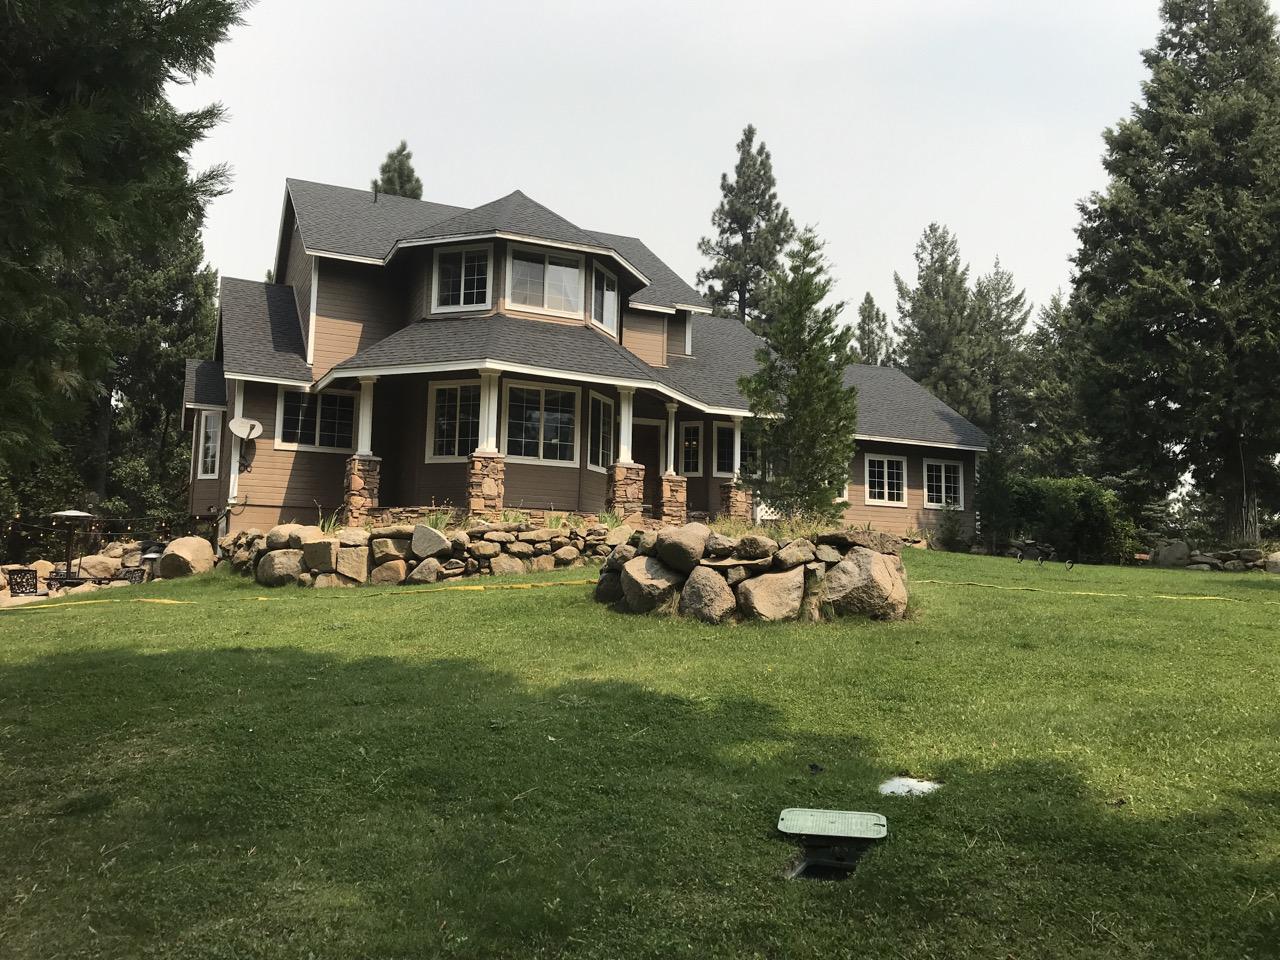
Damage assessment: no_damage